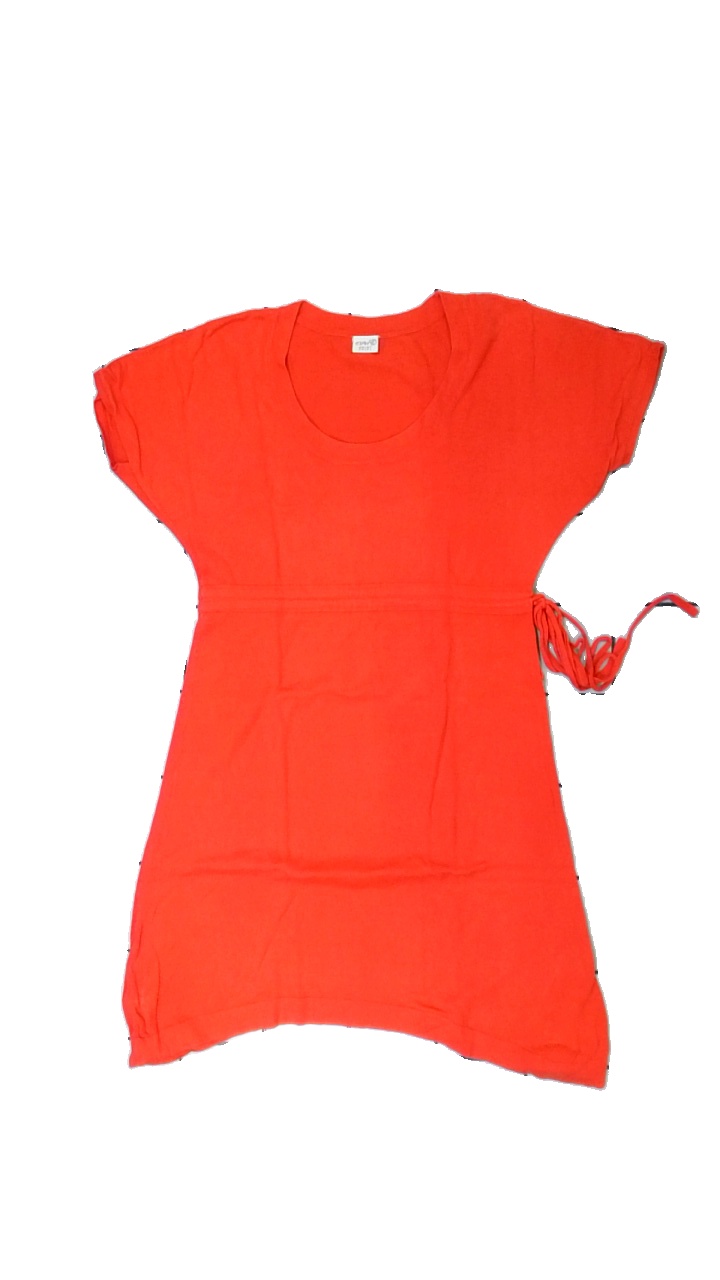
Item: Dress (Ladies)
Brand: Esprit
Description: röd klänning med snöre i midjan
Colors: Red
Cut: Regular
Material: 100% cotton
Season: Summer
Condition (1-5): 5
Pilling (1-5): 5
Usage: Reuse
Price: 50-100